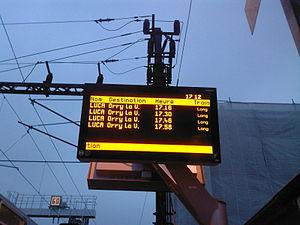
Écran d'Infogare de la voie 1 de la gare de Goussainville
Infogare est le nom du système d'information voyageurs utilisé par la Société nationale des chemins de fer français dans les gares d’Île-de-France pour indiquer l'heure de passage des prochains trains. Le système est en cours de remplacement par le programme IENA et son logiciel de diffusion Dauphine.
La ligne D du RER d'Île-de-France, plus souvent simplement nommée RER D, est une ligne du réseau express régional d'Île-de-France qui dessert une grande partie de la région Île-de-France selon un axe nord-sud. Elle relie Orry-la-Ville et Creil au nord à Melun, Corbeil-Essonnes et Malesherbes au sud, en passant par le cœur de Paris.